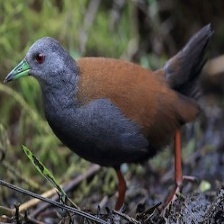
Species: BLACK TAIL CRAKE
Scientific name: AMAURORNIS BICOLOR